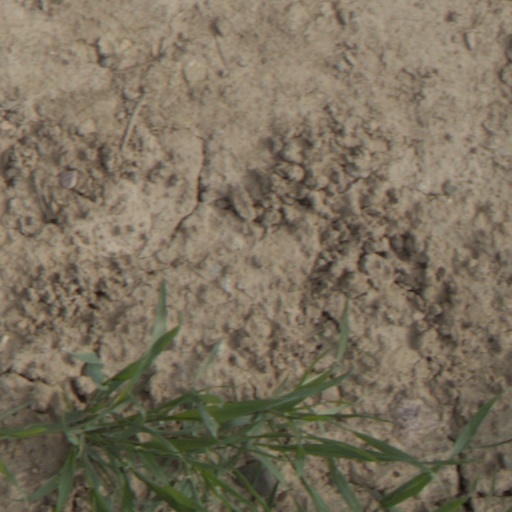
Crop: wheat